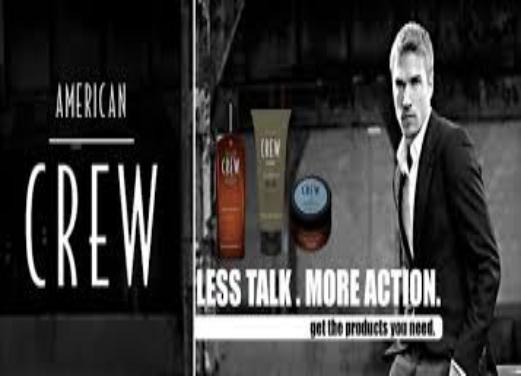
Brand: American Crew
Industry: Necessities